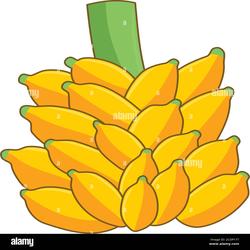
Label: Banana